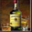
Label: bottle